Q Into the Storm

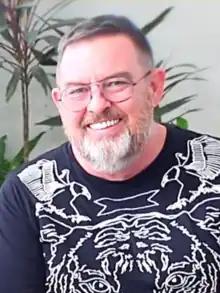
Jim Watkins, operator of 8chan

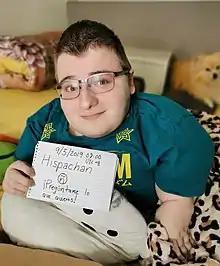
Fredrick Brennan, creator of 8chan

QAnon is a debunked American far-right conspiracy theory alleging that a secret cabal of Satan-worshipping, cannibalistic pedophiles is running a global child sex-trafficking ring and plotted against former U.S. president Donald Trump while he was in office, and is often described as being a cult. The conspiracy theory began with an October 2017 post on the anonymous imageboard 4chan by "Q" (or "QAnon"), who was presumably an American individual. Q claimed to be a high-level government official with Q clearance, who has access to classified information involving the Trump administration and its opponents in the United States. The imageboard website 8chan, rebranded to 8kun in 2019, later became QAnon's online home, as it is the only place Q posts messages.